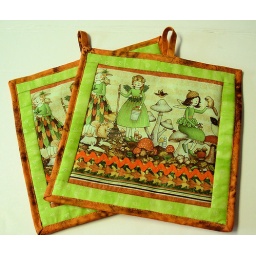
Lime green and orange and darling angels in the autumn garden.